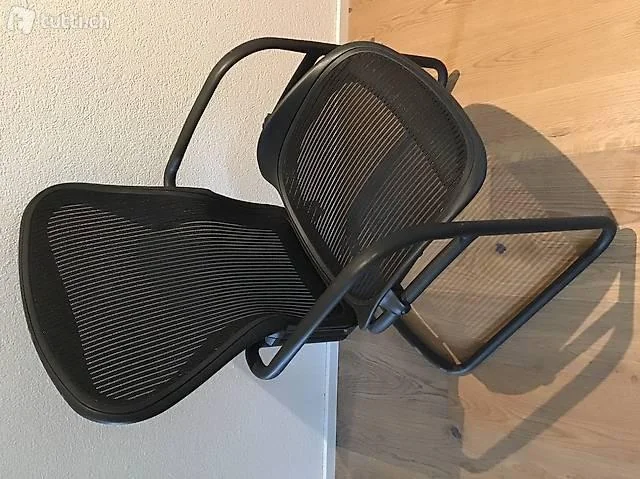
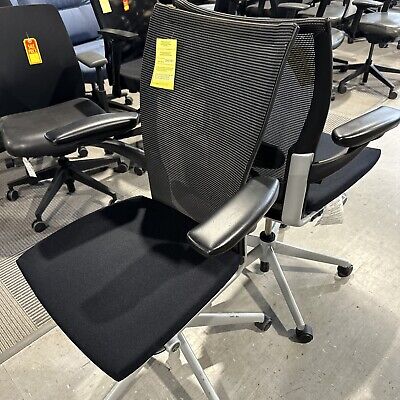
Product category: items_chair
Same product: no